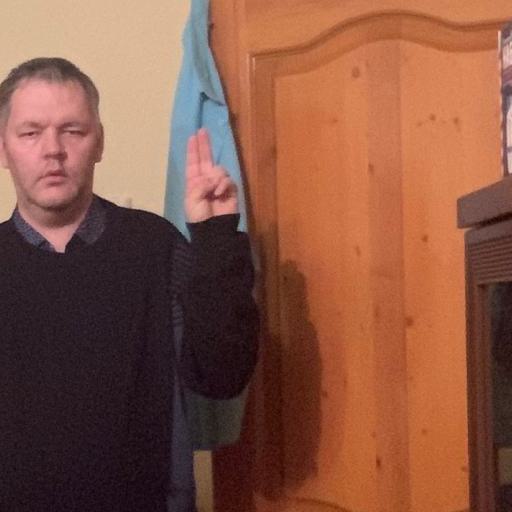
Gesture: two_up